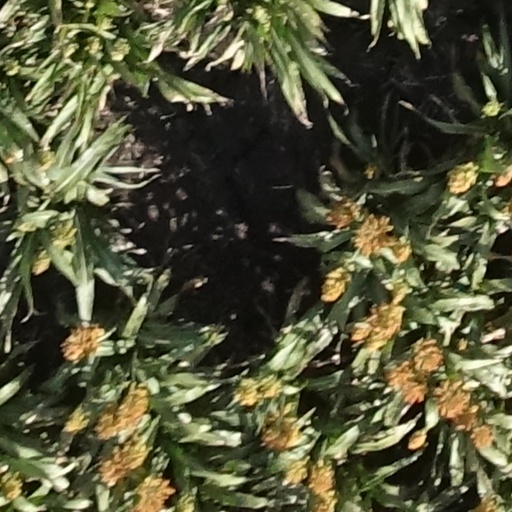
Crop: sorghum